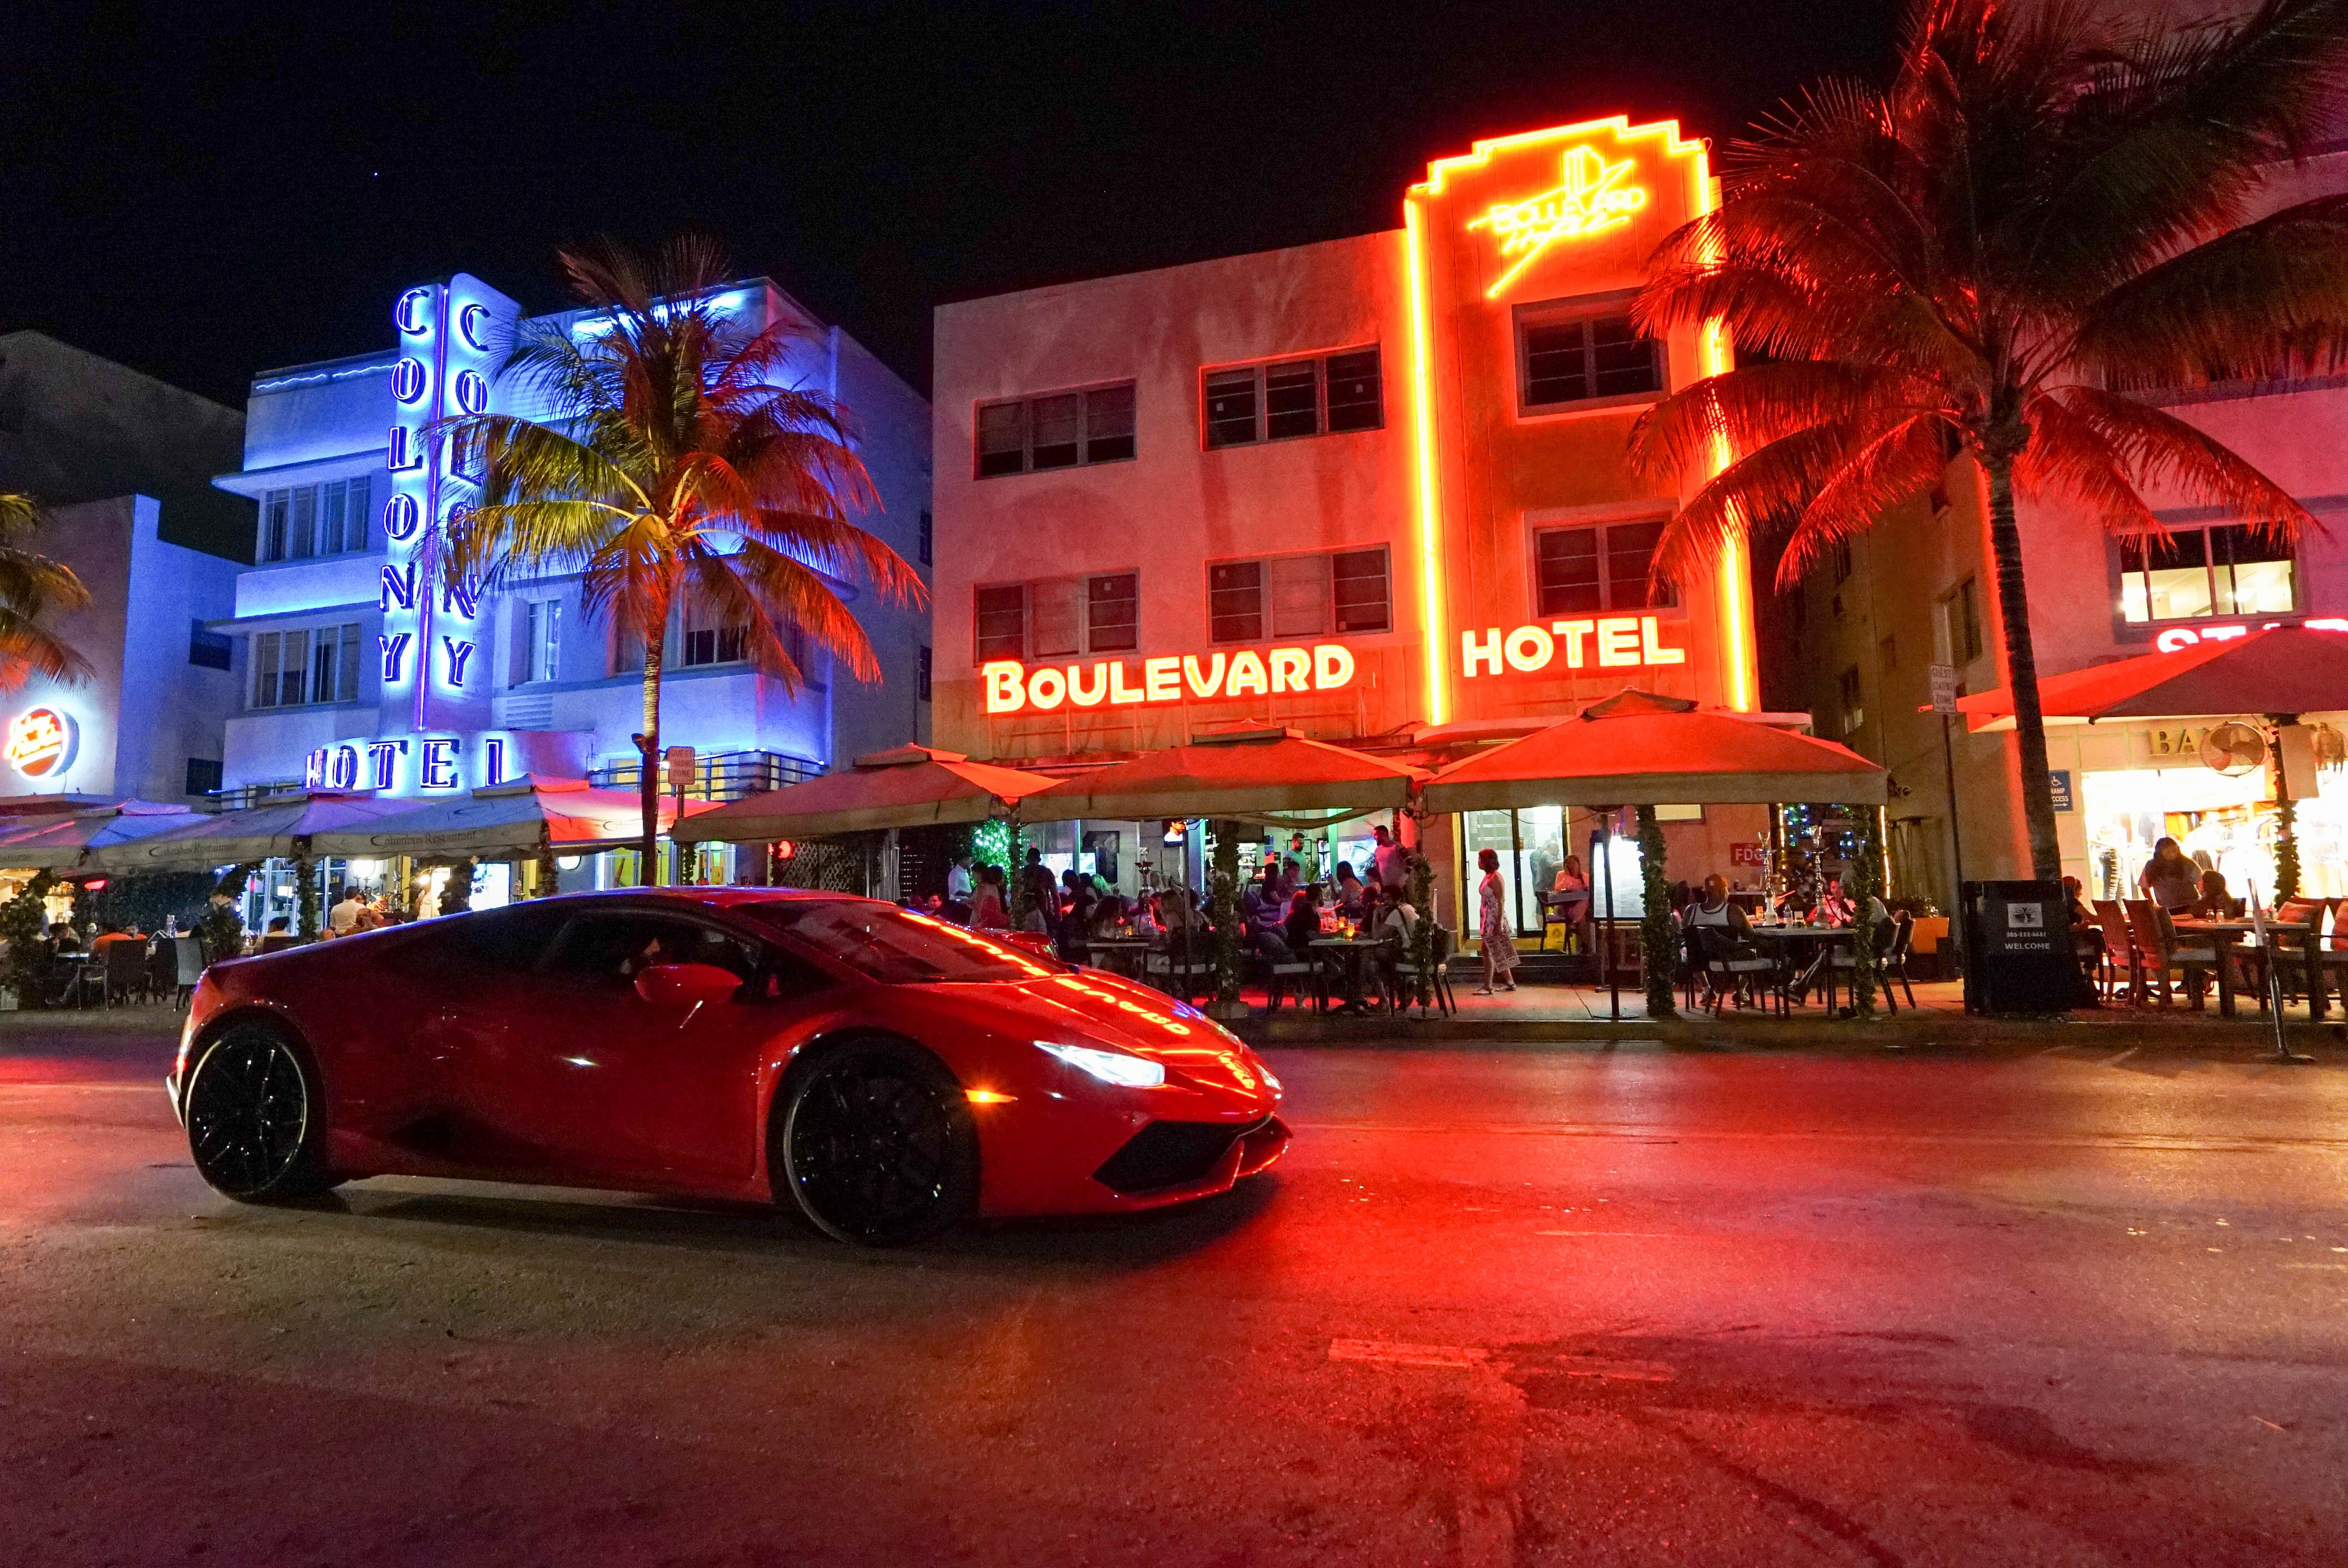
car, night, sign, vehicle, tourism, neon, sports car, illuminated, supercar, hotel, miami, land vehicle, automobile make, automotive design, luxury vehicle, lamborghini aventador